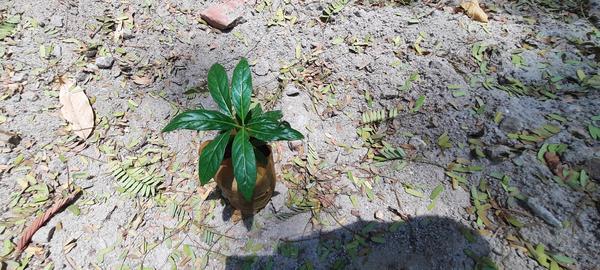
Plant: Henna